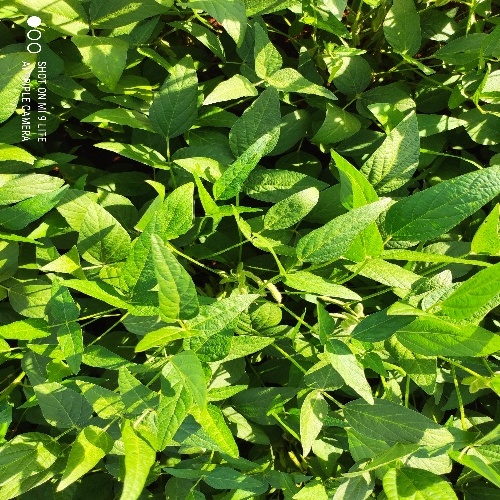
Label: Healthy